George Stevens

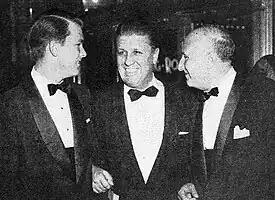
Left to right: George Stevens Jr., his father, George Stevens, and composer Dimitri Tiomkin at the premiere of "Giant", October 11, 1956

Stevens hired Ivan Moffat and Fred Guiol to write preliminary treatments and eventually a 350-paged first draft screenplay was written. According to Stevens, he presented the draft to Ferber in New York. While she complimented the draft, Ferber insisted on the script's fidelity to her novel. On June 20, 1954, Ferber flew out to Los Angeles and volunteered to write unsalaried on the script adaptation. After eleven weeks, she submitted her draft on August 8, which Stevens regarded as more of a treatment bereft in visuals. Stevens and the screenwriters resumed their own collaboration and pared the script down to 240 pages.